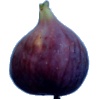
Label: fig